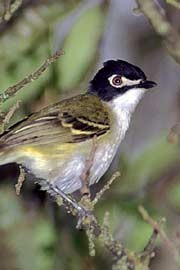
this bird has a very noticeable black crown, nape and cheek patch while its eyebrow is starkwhite, it has a short, black beak and mottled yellow wings.
this bird is brown with a white chest and has a very short beak.
this small bird has a black head with a white eyepatch and white throat.
this is a small, white bird with a black crown and brown wingbars.
this small white bird has a black head and yellow and black wings.
the small bird has a black crown with a white bellythe black crown on this bird highlights its white eyering and lighter brown wings.
this bird has wings that are brown and has a white bellythe bird is small with a pointed bill, and the breast is white.
this bird has wings that are brown and has a white belly
Species: Black Capped Vireo